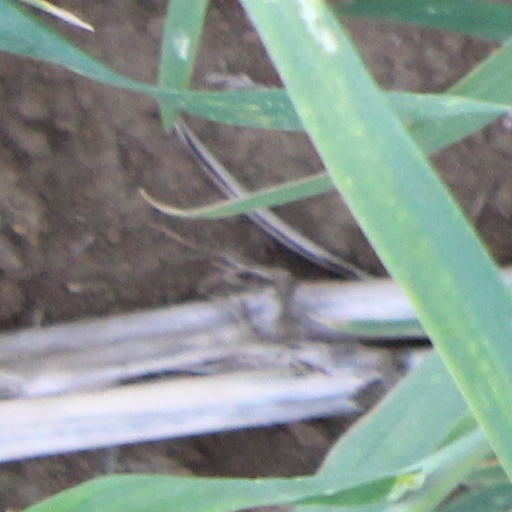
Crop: wheat